Killing of Hevrin Khalaf

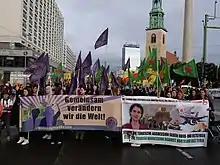
Protest in Berlin against Turkey's military operation, showing her image

On 13 October 2019, "The Daily Telegraph" reported that "Kurdish officials said rebel fighters intercepted a car carrying Hevrin Khalaf". Khalaf was one of a number of civilians who were killed during the first days of the Turkish-backed military operation, with the Syrian Observatory for Human Rights reporting that "nine civilians were executed at different moments south of the town of Tal Abyad". The National Army, a rebel group fighting alongside Turkey, denied responsibility for the killing. Khalaf's death was one of many during Operation Peace Spring, which began on 9 October 2019.